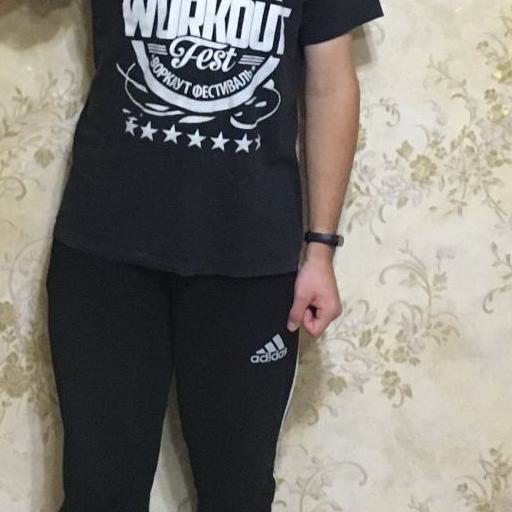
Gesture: no_gesture